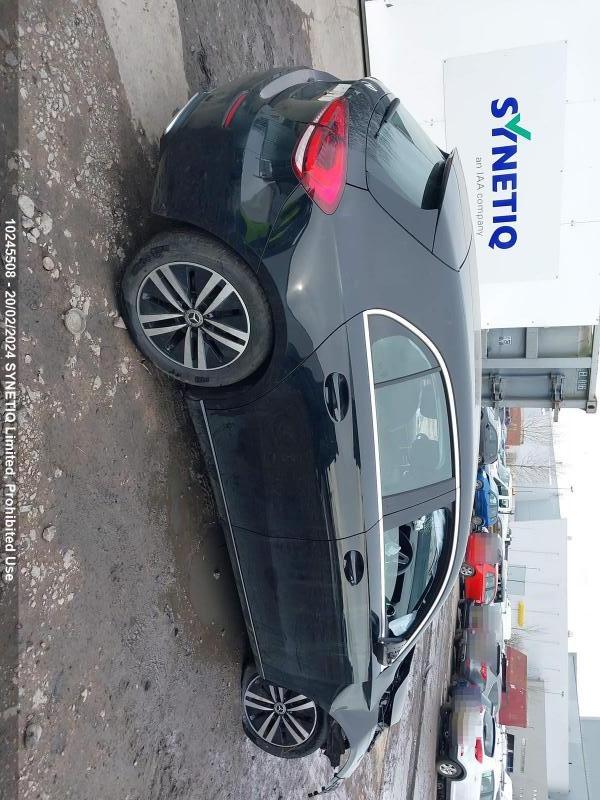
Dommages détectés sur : capot, aile avant droite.
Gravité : mineur